Philippe Leclerc de Hauteclocque

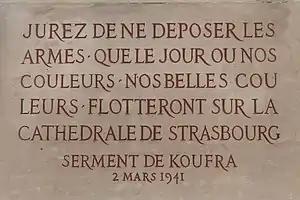
An inscription in stone, in French. It reads: "Jurez de ne déposer les armes que le jour où nos couleurs, nos belles couleurs flotteront sur la cathédrale de Strasbourg. 2 Mars 1941"

Hauteclocque reported to the headquarters of "Général d'armée" Aubert Frère, the commander of the Seventh Army, who gave him permission to visit his home at Tailly, which was still behind French lines. When he got there, however, he found that Thérèse had fled to Sainte-Foy-la-Grande in the southwest of France, where she had relatives. On returning to the Seventh Army, he was ordered to join the "2ème groupement cuirassé," a scratch force of armoured and mechanised units that included Brigadier General Stanisław Maczek's Polish 10th Armoured Cavalry Brigade. The "groupement " launched a series of counter-attacks. Lacking a radio, Hauteclocque gave directions to the Char B1 tanks with his cane. On 15 June, he was wounded in the head during a German air attack, and was taken to a hospital in a convent in Avallon. There he was again taken prisoner when the area was overrun by the Germans.